Šventaragis' Valley

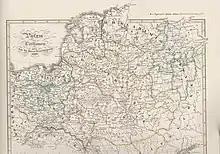
Map by Karl Spruner von Merz (1854) which marked the location of the Šventaragis' (Swintoroha) Valley

Šventaragis' Valley is a valley at the confluence of Neris and Vilnia Rivers in Vilnius, Lithuania. According to a legend recorded in the Lithuanian Chronicles, it was where Lithuanian rulers were cremated before the Christianization of Lithuania in 1387. Maciej Stryjkowski further recorded that it was the location of a pagan temple dedicated to Perkūnas, the god of thunder. While the legends are generally dismissed as fiction by historians, they have been studied and analysed from the perspective of pre-Christian Lithuanian mythology by Vladimir Toporov, Gintaras Beresnevičius, Norbertas Vėlius, Vykintas Vaitkevičius, and others.